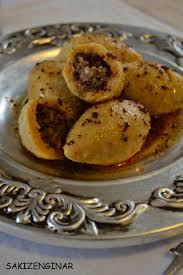
Yemek: icli_kofte